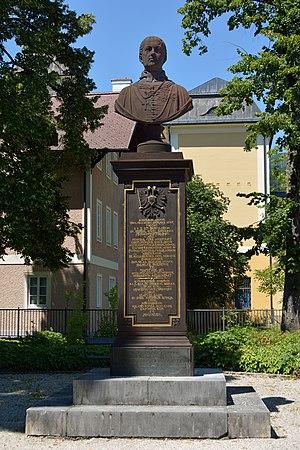
Mémorial à Rodolphe d'Autriche, 1, Bahnhofstraße, Bad Ischl, Haute-Autriche